Toronto Harbour

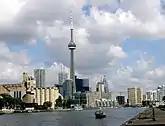
The Western Gap into Toronto's inner harbour

The Western Gap is a wide channel allowing western access to the Inner Harbour. The gap is deep enough (over 31 metres) to allow large ships (like lake freighters) to enter and exit into the Inner Harbour. The Billy Bishop Toronto City Airport is located on the south side of the channel and is accessed by ferry and tunnel. Before the Western Gap was dug in 1910, the waterway was wide with a shallow sandy shoal surrounding what became Hanlan's Point. The sands were deposited on either side of the new channel and are part of the airport lands.